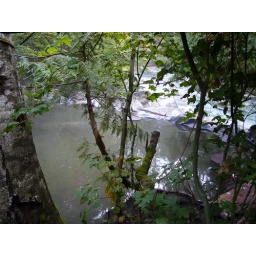
The warm pool over looking the river next to it. It's glacier water running down the river. (i.e. freezing cold)